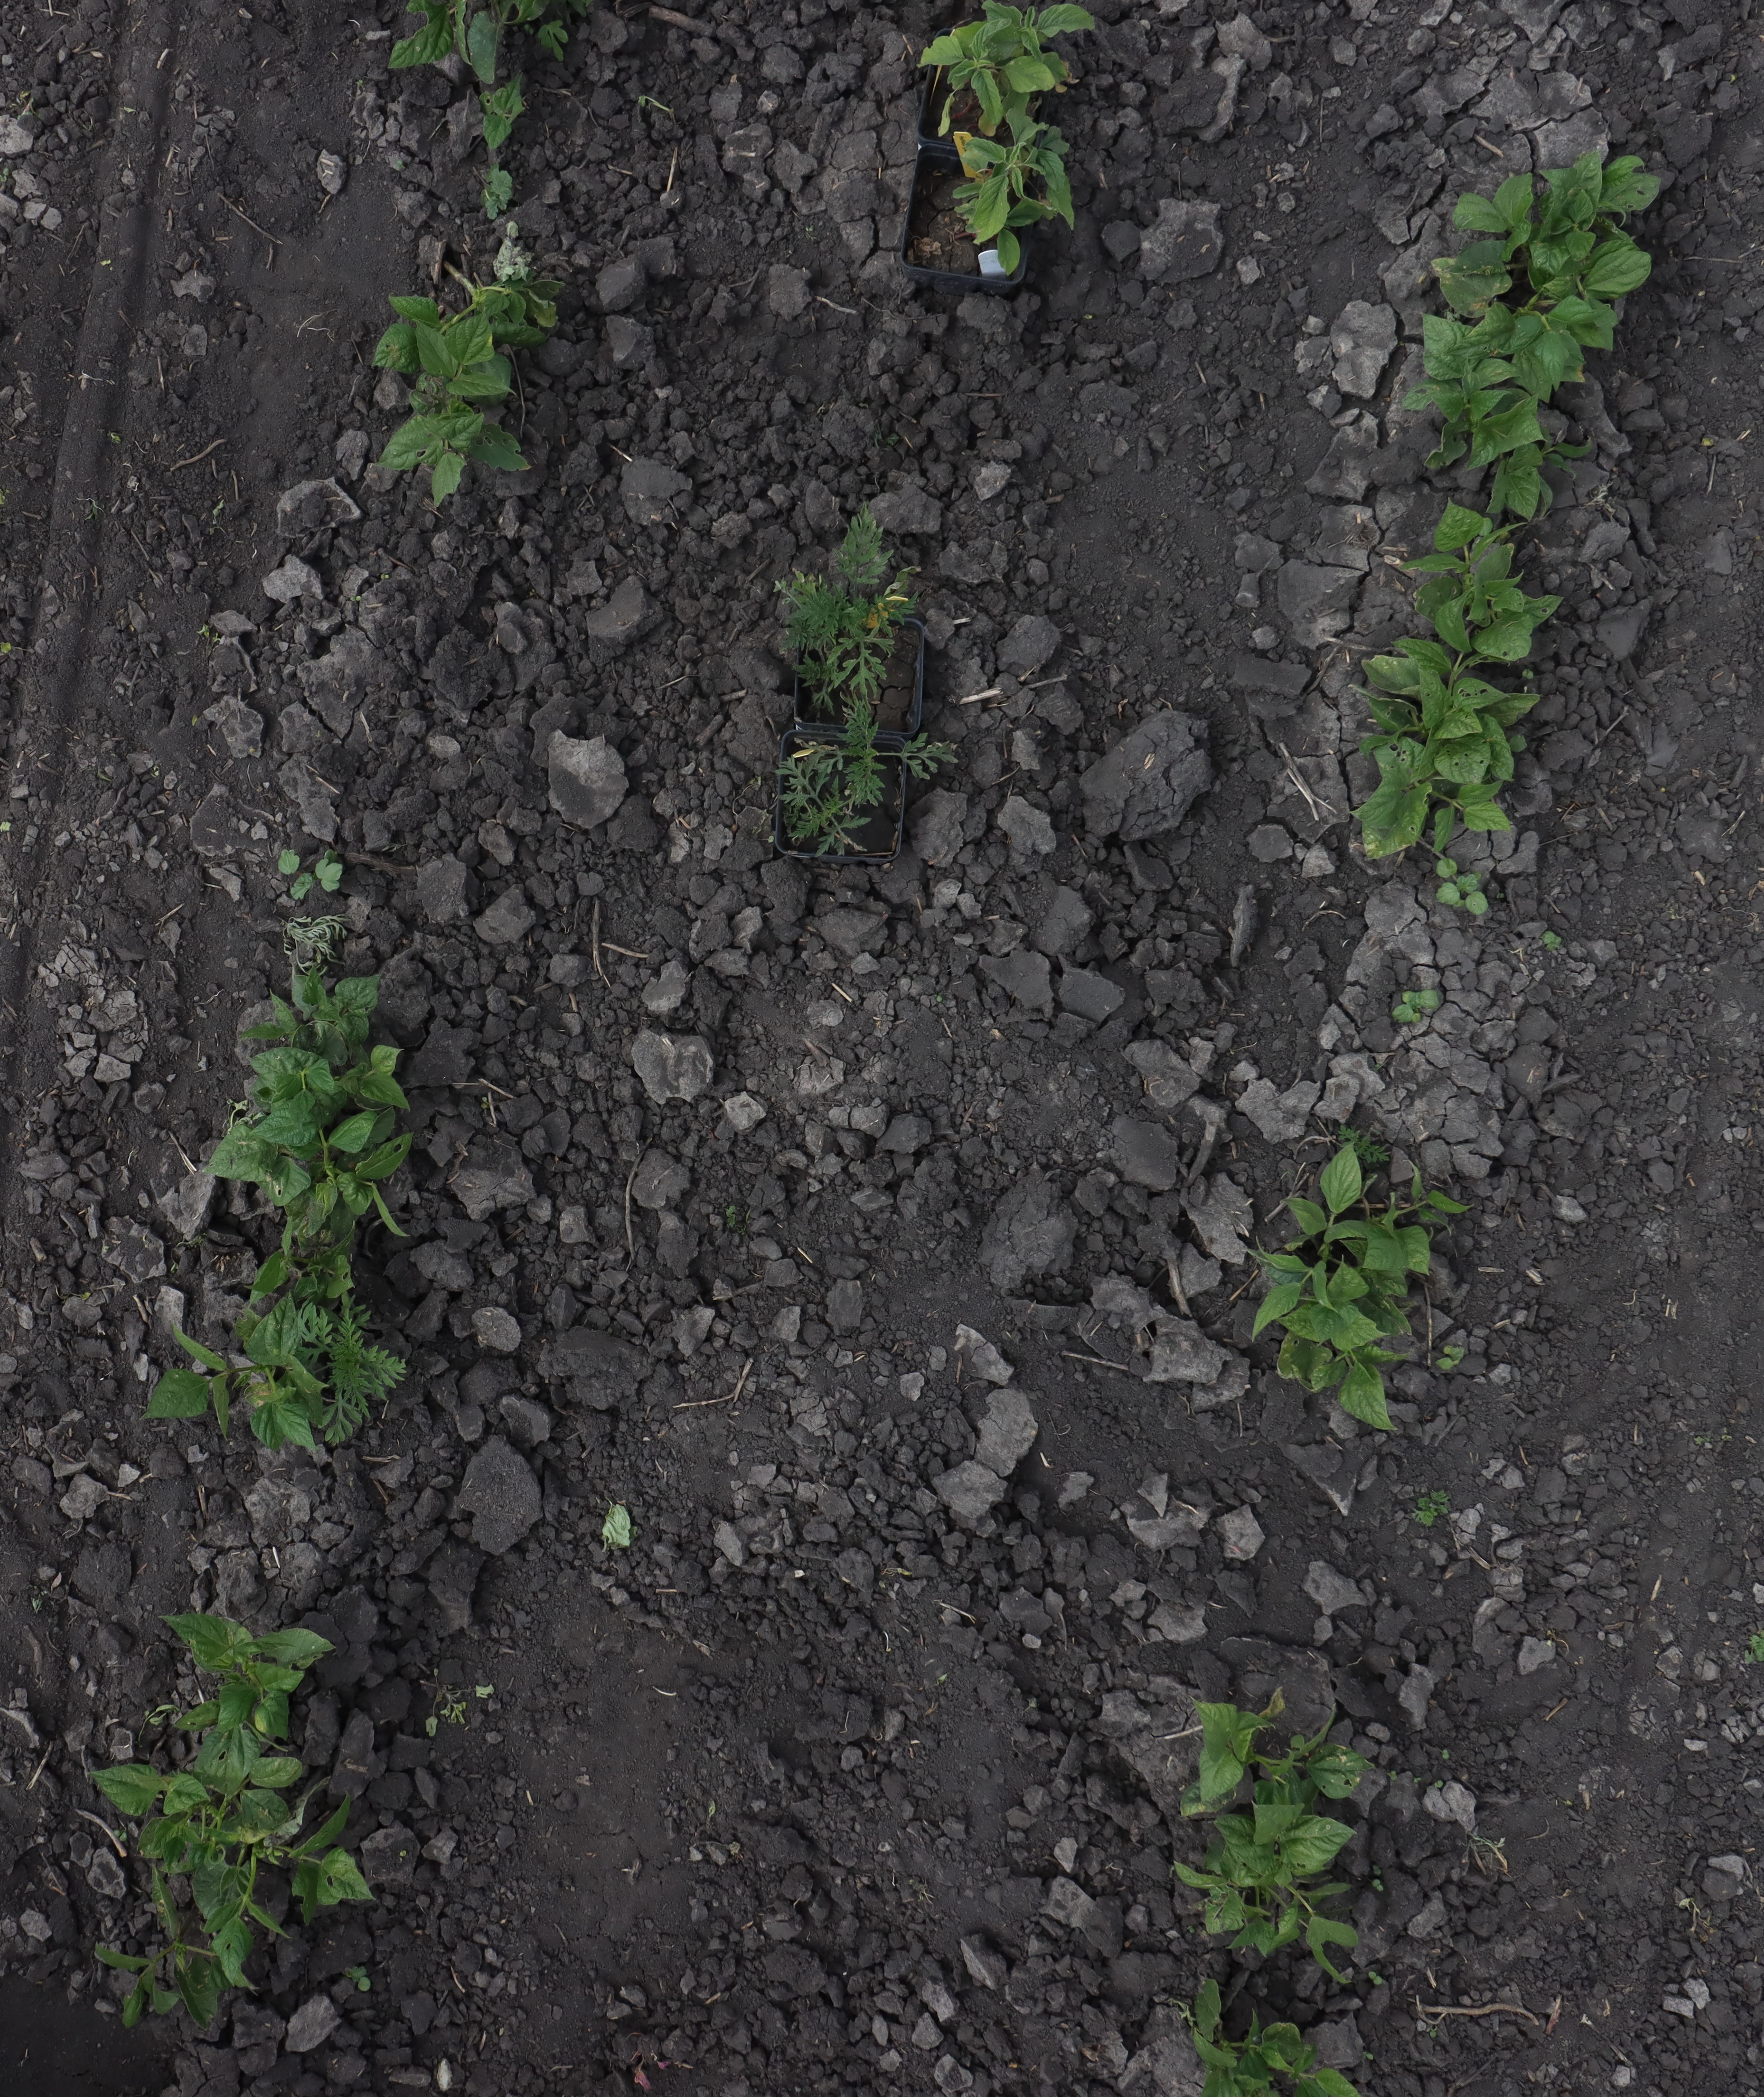
Crop: Black bean
Objects: Blackbean, Blackbean, Blackbean, Blackbean, Blackbean, Ragweed, Blackbean, Ragweed, Ragweed, Blackbean, Redroot Pigweed, Redroot Pigweed, Blackbean